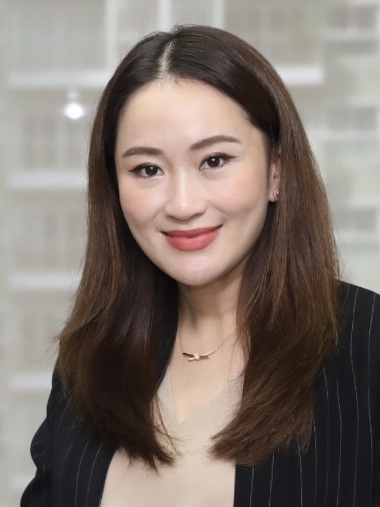
นายกรัฐมนตรีไทย

| post = นายกรัฐมนตรีแห่งราชอาณาจักรไทย
| insignia = Seal of the Office of the Prime Minister of Thailand.svg
| insigniasize = 100px
| insigniacaption = ตราประจำตำแหน่ง
| flag = Flag of the Prime Minister of Thailand.svg
| flagsize = 165px
| flagborder = yes
| flagcaption = ธงประจำตำแหน่ง
| image = Paetongtarn Shinawatra October 2023.jpg
| incumbent = แพทองธาร ชินวัตร
| nominator = สภาผู้แทนราษฎรไทย|สภาผู้แทนราษฎร
| incumbentsince = 16 สิงหาคม พ.ศ. 2567
| style = ท่านนายกรัฐมนตรีฯพณฯท่านผู้นำ
| member_of = คณะรัฐมนตรีไทยสภาความมั่นคงแห่งชาติ (ประเทศไทย)|สภาความมั่นคงแห่งชาติกองอำนวยการรักษาความมั่นคงภายในราชอาณาจักร
| department = รัฐบาลไทยสำนักนายกรัฐมนตรี (ประเทศไทย)|สำนักนายกรัฐมนตรี
| seat = ทำเนียบรัฐบาลไทย|ทำเนียบรัฐบาล
| residence = บ้านพิษณุโลก
| appointer = พระมหากษัตริย์ไทย
| termlength = 4 ปี
| termlength_qualified = (รวมกันไม่เกิน 8 ปี)
| constituting_instrument = พระราชบัญญัติธรรมนูญการปกครองแผ่นดินสยามชั่วคราว พุทธศักราช 2475
| precursor = คณะกรรมการราษฎร (ประเทศสยาม)|ประธานคณะกรรมการราษฎร
| salary = 125,590 บาท พระราชบัญญัติเงินเดือนและเงินประจำตำแหน่ง พ.ศ. 2538/บัญชีอัตราเงินประจำตำแหน่งข้าราชการการเมือง, ราชกิจจานุเบกษา, พระราชกฤษฎีกาการปรับอัตราเงินเดือนของข้าราชการ (ฉบับที่ 4) พ.ศ. 2554/บัญชีอัตราตำแหน่งและเงินเดือนข้าราชการการเมือง, ราชกิจจานุเบกษา,
| inaugural = พระยามโนปกรณ์นิติธาดา (ก้อน หุตะสิงห์)|พระยามโนปกรณ์นิติธาดา
| deputy = รายชื่อรองนายกรัฐมนตรีไทย|รองนายกรัฐมนตรีไทย
| website = thaigov.go.th
นายกรัฐมนตรีไทย เป็นประธานคณะรัฐมนตรีไทย|คณะรัฐมนตรี และทำหน้าที่หัวหน้ารัฐบาล|หัวหน้ารัฐบาลไทย|รัฐบาล อภิชาติ คุณวัฒน์บัณฑิต,ประวัติสำนักเลขาธิการนายกรัฐมนตรี, เอกสารวิชาการส่วนบุคคล:สถาบันพระปกเกล้า โดยมีจุดกำเนิดมาจากการปฏิวัติสยาม พ.ศ. 2475 ซึ่งเป็นการเปลี่ยนแปลงการปกครองสู่ราชาธิปไตยภายใต้รัฐธรรมนูญและประชาธิปไตยระบบรัฐสภา นายกรัฐมนตรีของประเทศไทยคนปัจจุบันคือ แพทองธาร ชินวัตร จากพรรคเพื่อไทย ได้รับการลงมติเลือกนายกรัฐมนตรีไทย#พ.ศ. 2567|การลงมติเห็นชอบเมื่อวันที่ 16 สิงหาคม พ.ศ. 2567
โดยปกติแล้วนายกรัฐมนตรีในระบอบประชาธิปไตยจะมีที่มาจากสภาผู้แทนราษฎรไทย|สภาผู้แทนราษฎร ซึ่งโดยหลักแล้วถือว่านายกรัฐมนตรีต้องมาจากการแต่งตั้งทางอ้อมโดยประชาชน แต่บทเฉพาะกาลมาตรา 272 ของรัฐธรรมนูญแห่งราชอาณาจักรไทย พุทธศักราช 2560 กำหนดให้พระมหากษัตริย์ทรงแต่งตั้งนายกรัฐมนตรีตามมติของที่ประชุมร่วมกันของรัฐสภาในช่วงปี พ.ศ. 2562 – 2567
== ประวัติ ==
ตำแหน่งนายกรัฐมนตรีมีขึ้นภายหลังการปฏิวัติสยาม พ.ศ. 2475 เรียกว่า "ประธานคณะกรรมการราษฎร" ตามพระราชบัญญัติธรรมนูญการปกครองแผ่นดินสยามชั่วคราว พุทธศักราช 2475 พระราชบัญญัติธรรมนูญการปกครองแผ่นดินสยามชั่วคราว พุทธศักราช 2475, ราชกิจจานุเบกษา, อย่างไรก็ตาม มีการวิจารณ์อย่างหนักว่าชื่อตำแหน่งดังกล่าวเหมือนกับตำแหน่งคณะกรรมการราษฎร (สหภาพโซเวียต)|ประธานคณะกรรมการราษฎรแห่งสหภาพโซเวียต ไทยรัฐ. ก่อนจะได้เรียก รัฐมนตรี 23 เมษายน 2562 ส่งผลให้ในเวลาต่อมา ก็เปลี่ยนมาเรียกว่า "นายกรัฐมนตรี" เมื่อวันที่ 10 ธันวาคม พ.ศ. 2475 รัฐธรรมนูญแห่งราชอาณาจักรสยาม พุทธศักราช 2475, ราชกิจจานุเบกษา, โดยมีตราประจำสำนักนายกรัฐมนตรีเป็นตราราชสีห์คชสีห์รักษารัฐธรรมนูญ และเป็นตราประจำตำแหน่งนายกรัฐมนตรีไทย
รัฐธรรมนูญแห่งราชอาณาจักรไทยบัญญัติที่มาของนายกรัฐมนตรี รัฐธรรมนูญฉบับปัจจุบันระบุว่านายกรัฐมนตรีมาจากการเลือกของสภาผู้แทนราษฎร และมีบทเฉพาะกาลให้วุฒิสภาชุดแรกตามรัฐธรรมนูญฉบับปัจจุบัน (วาระปี 2562–67) มีส่วนเลือกนายกรัฐมนตรีด้วย
== การปฏิบัติหน้าที่ ==
รัฐธรรมนูญแห่งราชอาณาจักรไทย พุทธศักราช 2560 ซึ่งเป็นรัฐธรรมนูญฉบับปัจจุบัน ได้กำหนดวาระของนายกรัฐมนตรีว่า "นายกรัฐมนตรีจะดำรงตำแหน่งรวมกันแล้วเกินแปดปีมิได้ ทั้งนี้ ไม่ว่าจะเป็นการดำรงตำแหน่งติดต่อกันหรือไม่ แต่มิให้นับรวมระยะเวลาในระหว่างที่อยู่ปฏิบัติหน้าที่ต่อไปหลังพ้นจากตำแหน่ง" รัฐธรรมนูญแห่งราชอาณาจักรไทย พุทธศักราช 2560 , ราชกิจจานุเบกษา,
นายกรัฐมนตรีอาจพ้นจากตำแหน่งเพราะถูกการอภิปรายไม่ไว้วางใจ|อภิปรายไม่ไว้วางใจ สมาชิกสภาผู้แทนราษฎรจำนวนไม่น้อยกว่าหนึ่งในห้าของจำนวนสมาชิกทั้งหมดมีสิทธิเข้าชื่อขอเปิดอภิปรายทั่วไปเพื่อลงมติไม่ไว้วางใจนายกรัฐมนตรี ญัตตินี้ต้องเสนอชื่อผู้สมควรดำรงตำแหน่งนายกรัฐมนตรีคนต่อไปไว้ด้วย เมื่อเสนอญัตติแล้วจะมีการยุบสภาผู้แทนราษฎรมิได้ ทั้งนี้ เพื่อป้องกันไม่ให้นายกรัฐมนตรีหลีกหนีการอภิปราย เว้นแต่จะมีการถอนญัตติหรือการลงมตินั้นไม่ได้เสียงครบ หากสมาชิกสภาผู้แทนราษฎรลงมติไม่ไว้วางใจ นายกรัฐมนตรีต้องพ้นจากตำแหน่ง และมีผลให้คณะรัฐมนตรีสิ้นสุดลงทั้งคณะด้วย
=== การรักษาราชการแทน ===
ในกรณีที่นายกรัฐมนตรีไม่อาจปฏิบัติหน้าที่ได้ พระราชบัญญัติระเบียบบริหารราชการแผ่นดิน พ.ศ. 2534 มาตรา 41 กำหนดให้รองนายกรัฐมนตรีเป็นผู้รักษาราชการ ถ้ามีรองนายกรัฐมนตรีหลายคนให้คณะรัฐมนตรีมอบหมายให้รองนายกรัฐมนตรีคนใดคนหนึ่งเป็นผู้รักษาราชการแทน ถ้าไม่มีผู้ดำรงตำแหน่งรองนายกรัฐมนตรี หรือมีแต่ไม่อาจปฏิบัติราชการได้ ให้คณะรัฐมนตรีมอบหมายให้รัฐมนตรีคนใดคนหนึ่งเป็นผู้รักษาราชการแทน พระราชบัญญัติระเบียบบริหารราชการแผ่นดิน พ.ศ. 2534, ราชกิจจานุเบกษา, และรัฐธรรมนูญแห่งราชอาณาจักรไทย พ.ศ. 2560 มาตรา 168 ได้กำหนดเพิ่มเติมว่า หากคณะรัฐมนตรีไม่สามารถปฏิบัติหน้าที่ได้หรือลาออกทั้งคณะ ให้ปลัดกระทรวงปฏิบัติหน้าที่แทนรัฐมนตรีว่าการและให้ปลัดกระทรวงคัดเลือกกันเองให้คนหนึ่งปฏิบัติหน้าที่แทนนายกรัฐมนตรี
== สถานที่ปฏิบัติงานและบ้านพัก ==
นายกรัฐมนตรีของประเทศไทยปฏิบัติหน้าที่ ณ ทำเนียบรัฐบาล ซึ่งเป็นสถานที่ราชการสำคัญที่สุดแห่งหนึ่งของประเทศไทย ตั้งอยู่ ณ เลขที่ 1 ถนนพิษณุโลก เขตดุสิต กรุงเทพมหานคร มีเนื้อที่ทั้งสิ้น 27 ไร่ 3 งาน 44 ตารางวา
สำหรับบ้านพักประจำตำแหน่งนายกรัฐมนตรีไทย คือ บ้านพิษณุโลก ซึ่งมีสถาปัตยกรรมที่สวยงาม ออกแบบและสร้างโดย มาริโอ ตามานโญ สถาปนิกประจำราชสำนักสยามชาวอิตาลี มีเนื้อที่ 25 ไร่ 3 งาน
== รองนายกรัฐมนตรี ==
รองนายกรัฐมนตรี มีหน้าที่ในการกำกับการบริหารราชการของกระทรวง หรือทบวงหนึ่งหรือหลายกระทรวงหรือทบวง ตามที่นายกรัฐมนตรีมอบหมาย รวมทั้งเป็นผู้รักษาราชการแทนนายกรัฐมนตรี ในกรณีที่นายกรัฐมนตรีไม่อาจปฏิบัติราชการได้ ตามพระราชบัญญัติระเบียบบริหารราชการแผ่นดิน (เรียงตามลำดับรองนายกรัฐมนตรีดังนี้)
| class="wikitable"
! ตำแหน่ง
! รายชื่อ
! พรรคการเมือง
! เริ่มดำรงตำแหน่ง
! ตำแหน่งที่สอง
! กระทรวงที่กำกับดูแล
|-
| rowspan = 8 | รายชื่อรองนายกรัฐมนตรีไทย|รองนายกรัฐมนตรี
| ภูมิธรรม เวชยชัย
| พรรคเพื่อไทย
| 1 กันยายน พ.ศ. 2566 3 กันยายน พ.ศ. 2567
| รัฐมนตรีว่าการกระทรวงพาณิชย์ของไทย|รัฐมนตรีว่าการกระทรวงพาณิชย์ รัฐมนตรีว่าการกระทรวงกลาโหมของไทย|รัฐมนตรีว่าการกระทรวงกลาโหม
|
* กระทรวงกลาโหม (ประเทศไทย)|กระทรวงกลาโหม
* กระทรวงยุติธรรม (ประเทศไทย)|กระทรวงยุติธรรม
|-
| สุริยะ จึงรุ่งเรืองกิจ
| พรรคเพื่อไทย
| 27 เมษายน พ.ศ. 2567 3 กันยายน พ.ศ. 2567
| รัฐมนตรีว่าการกระทรวงคมนาคมของไทย|รัฐมนตรีว่าการกระทรวงคมนาคม รัฐมนตรีว่าการกระทรวงคมนาคมของไทย|รัฐมนตรีว่าการกระทรวงคมนาคม
|
* กระทรวงคมนาคม (ประเทศไทย)|กระทรวงคมนาคม
* กระทรวงการต่างประเทศ (ประเทศไทย)|กระทรวงการต่างประเทศ
* กระทรวงการท่องเที่ยวและกีฬา
* กระทรวงวัฒนธรรม (ประเทศไทย)|กระทรวงวัฒนธรรม
|-
| อนุทิน ชาญวีรกูล
| พรรคภูมิใจไทย
| 10 กรกฎาคม พ.ศ. 2562 1 กันยายน พ.ศ. 2566 3 กันยายน พ.ศ. 2567
| รัฐมนตรีว่าการกระทรวงสาธารณสุขของไทย|รัฐมนตรีว่าการกระทรวงสาธารณสุข รัฐมนตรีว่าการกระทรวงมหาดไทยของไทย|รัฐมนตรีว่าการกระทรวงมหาดไทย รัฐมนตรีว่าการกระทรวงมหาดไทยของไทย|รัฐมนตรีว่าการกระทรวงมหาดไทย
|
* กระทรวงมหาดไทย (ประเทศไทย)|กระทรวงมหาดไทย
* กระทรวงศึกษาธิการ (ประเทศไทย)|กระทรวงศึกษาธิการ
* กระทรวงการอุดมศึกษา วิทยาศาสตร์ วิจัยและนวัตกรรม|กระทรวงการอุดมศึกษา วิทยาศาสตร์ วิจัย และนวัตกรรม
* กระทรวงแรงงาน (ประเทศไทย)|กระทรวงแรงงาน
|-
| พีระพันธุ์ สาลีรัฐวิภาค
| พรรครวมไทยสร้างชาติ
| 1 กันยายน พ.ศ. 2566 3 กันยายน พ.ศ. 2567
| รัฐมนตรีว่าการกระทรวงพลังงานของไทย|รัฐมนตรีว่าการกระทรวงพลังงาน รัฐมนตรีว่าการกระทรวงพลังงานของไทย|รัฐมนตรีว่าการกระทรวงพลังงาน
|
* กระทรวงพลังงาน (ประเทศไทย)|กระทรวงพลังงาน
* กระทรวงอุตสาหกรรม (ประเทศไทย)|กระทรวงอุตสาหกรรม
* กระทรวงการพัฒนาสังคมและความมั่นคงของมนุษย์ (ประเทศไทย)|กระทรวงการพัฒนาสังคมและความมั่นคงของมนุษย์
|-
| พิชัย ชุณหวชิร
| พรรคเพื่อไทย
| 27 เมษายน พ.ศ. 2567 3 กันยายน พ.ศ. 2567
| รัฐมนตรีว่าการกระทรวงการคลังของไทย|รัฐมนตรีว่าการกระทรวงการคลัง รัฐมนตรีว่าการกระทรวงการคลังของไทย|รัฐมนตรีว่าการกระทรวงการคลัง
|
* กระทรวงการคลัง (ประเทศไทย)|กระทรวงการคลัง
* กระทรวงพาณิชย์ (ประเทศไทย)|กระทรวงพาณิชย์
* กระทรวงเกษตรและสหกรณ์ (ประเทศไทย)|กระทรวงเกษตรและสหกรณ์
|-
| ประเสริฐ จันทรรวงทอง
| พรรคเพื่อไทย
| 3 กันยายน พ.ศ. 2567
| รัฐมนตรีว่าการกระทรวงดิจิทัลเพื่อเศรษฐกิจและสังคม
รัฐมนตรีว่าการกระทรวงดิจิทัลเพื่อเศรษฐกิจและสังคม
|
* กระทรวงดิจิทัลเพื่อเศรษฐกิจและสังคม
* กระทรวงสาธารณสุข (ประเทศไทย)|กระทรวงสาธารณสุข
* กระทรวงทรัพยากรธรรมชาติและสิ่งแวดล้อม (ประเทศไทย)|กระทรวงทรัพยากรธรรมชาติและสิ่งแวดล้อม
|-
|
== รายชื่อนายกรัฐมนตรีไทย ==
=== อดีตนายกรัฐมนตรีไทยที่ยังมีชีวิตอยู่ ===
ปัจจุบันมีอดีตนายกรัฐมนตรีที่ยังมีชีวิตอยู่ทั้งสิ้น 12 คน มีรายชื่อดังต่อไปนี้
ไฟล์:Thanin and Whitehouse (cropped).jpg|ธานินทร์ กรัยวิเชียร(วาระ: 2519–2520)
ไฟล์:Chavalit Yongchaiyudh.jpg|พลเอก ชวลิต ยงใจยุทธ(วาระ: 2539–2540)
ไฟล์:Anand Panyarachun.jpg|อานันท์ ปันยารชุน(วาระ: 2534–2535, มิถุนายน–กันยายน 2535)
ไฟล์:Suchinda Kraprayoon 1960s.jpg|พลเอก สุจินดา คราประยูร(วาระ: เมษายน–พฤษภาคม 2535)
ไฟล์:Chuan Leekpai 2010-04-01.jpg|ชวน หลีกภัย(วาระ: 2535–2538, 2540–2544)
ไฟล์:The Union Minister of External Affairs, Shri Pranab Mukherjee meeting with the Prime Minister of the Kingdom of Thailand, Mr. General Surayud Chulanont, in New Delhi on June 26, 2007 (cropped).jpg|พลเอก สุรยุทธ์ จุลานนท์(วาระ: 2549–2551)
ไฟล์:The Prime Minister of Thailand, Mr. Somchai Wangsawat meeting the Prime Minister, Dr. Manmohan Singh, in New Delhi on November 13, 2008 (cropped) (cropped).jpg|สมชาย วงศ์สวัสดิ์(วาระ: กันยายน–ธันวาคม 2551)
ไฟล์:Thaksin DOD 20050915 (crop).jpg|ทักษิณ ชินวัตร(วาระ: 2544–2549)
ไฟล์:Fumio Kishida and Prayut Chan-o-cha at the Prime Minister's Office 2022 (1) (cropped).jpg|พลเอก ประยุทธ์ จันทร์โอชา(วาระ: 2557–2566)
ไฟล์:PM Srettha Thavisin 2023 (cropped).jpg|เศรษฐา ทวีสิน(วาระ: 2566–2567)
ไฟล์:Abhisit Vejjajiva 2010.jpg|อภิสิทธิ์ เวชชาชีวะ(วาระ: 2551–2554)
ไฟล์:Yingluck Shinawatra 3771.JPG|ยิ่งลักษณ์ ชินวัตร(วาระ: 2554–2557)
== ส่วนราชการในบังคับบัญชา ==
==== ส่วนราชการที่อยู่ในบังคับบัญชาขึ้นตรงต่อนายกรัฐมนตรี ====
ส่วนราชการที่อยู่ในบังคับบัญชาขึ้นตรงต่อนายกรัฐมนตรี ตามมาตรา 7 แห่งพระราชบัญญัติปรับปรุงกระทรวง ทบวง กรม พ.ศ. 2545
* สำนักเลขาธิการนายกรัฐมนตรี
* สำนักเลขาธิการคณะรัฐมนตรี
* สำนักข่าวกรองแห่งชาติ
* สำนักงบประมาณ
* สำนักงานสภาความมั่นคงแห่งชาติ
* สำนักงานคณะกรรมการกฤษฎีกา
* สำนักงานคณะกรรมการข้าราชการพลเรือน
* สำนักงานสภาพัฒนาการเศรษฐกิจและสังคมแห่งชาติ (เดิมชื่อ สำนักงานคณะกรรมการพัฒนาการเศรษฐกิจและสังคมแห่งชาติ)
* สำนักงานคณะกรรมการพัฒนาระบบราชการ พระราชบัญญัติปรับปรุงกระทรวง ทบวง กรม (ฉบับที่ ๔) พ.ศ. ๒๕๕๐
* สำนักงานคณะกรรมการส่งเสริมการลงทุน ประกาศคณะรักษาความสงบแห่งชาติ ฉบับที่ ๑๐๐/๒๕๕๗ เรื่อง การแก้ไขเพิ่มเติมกฎหมายว่าด้วยการปรับปรุงกระทรวง ทบวง กรมและกฎหมายว่าด้วยการส่งเสริมการลงทุน ประกาศ คสช. ดึง 'บีโอไอ' ขึ้นตรงนายกรัฐมนตรี
* สำนักงานทรัพยากรน้ำแห่งชาติ คำสั่งหัวหน้าคณะรักษาความสงบแห่งชาติ ที่ ๔๖/๒๕๖๐ เรื่อง การจัดตั้งสำนักงานบริหารจัดการทรัพยากรน้ำแห่งชาติ ราชกิจจานุเบกษา เล่ม ๑๓๔ ตอน ๒๖๑ ง พิเศษ หน้า ๑๖ ๒๕ ตุลาคม ๒๕๖๐
* สำนักงานขับเคลื่อนการปฏิรูปประเทศ ยุทธศาสตร์ชาติ และการสร้างความสามัคคีปรองดอง คำสั่งหัวหน้ำคณะรักษำควำมสงบแห่งชาติ ที่ ๑๙/๒๕๖๑ เรื่อง กลไกในการขับเคลื่อนการปฏิรูปประเทศ ยุทธศาสตร์ชาติ และการสร้างความสำมัคคีปรองดอง
* สำนักงานคณะกรรมการนโยบายที่ดินแห่งชาติ พระราชบัญญัติปรับปรุงกระทรวง ทบวง กรม (ฉบับที่ ๒๐) พ.ศ. ๒๕๖๔ ราชกิจจานุเบกษา เล่ม ๑๓๘ ตอน ๑๑ ก พิเศษ หน้า ๖ ๑๐ กุมภาพันธ์ ๒๕๖๔
== เชิงอรรถ ==
== อ้างอิง ==
== ดูเพิ่ม ==
* รายชื่อนายกรัฐมนตรีไทย
* การลงมติเลือกนายกรัฐมนตรีไทย
* รัฐบาลไทย
* สำนักนายกรัฐมนตรี (ประเทศไทย)
== แหล่งข้อมูลอื่น ==
* เว็บไซต์อย่างเป็นทางการ
* รายนามนายกรัฐมนตรีแห่งราชอาณาจักรไทย
* ประวัตินายกรัฐมนตรีแห่งราชอาณาจักรไทย
หมวดหมู่:นายกรัฐมนตรีไทย|
หมวดหมู่:การเมืองไทย